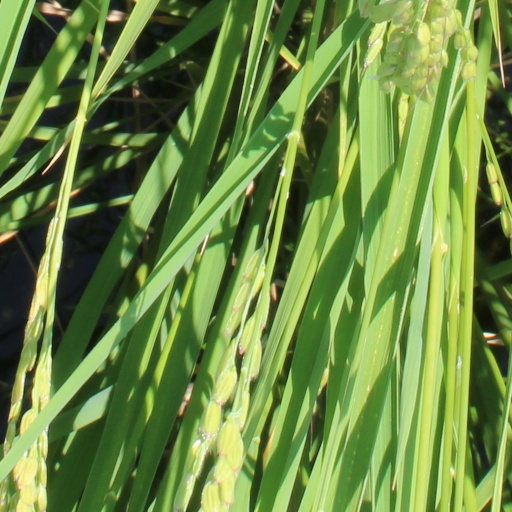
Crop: rice